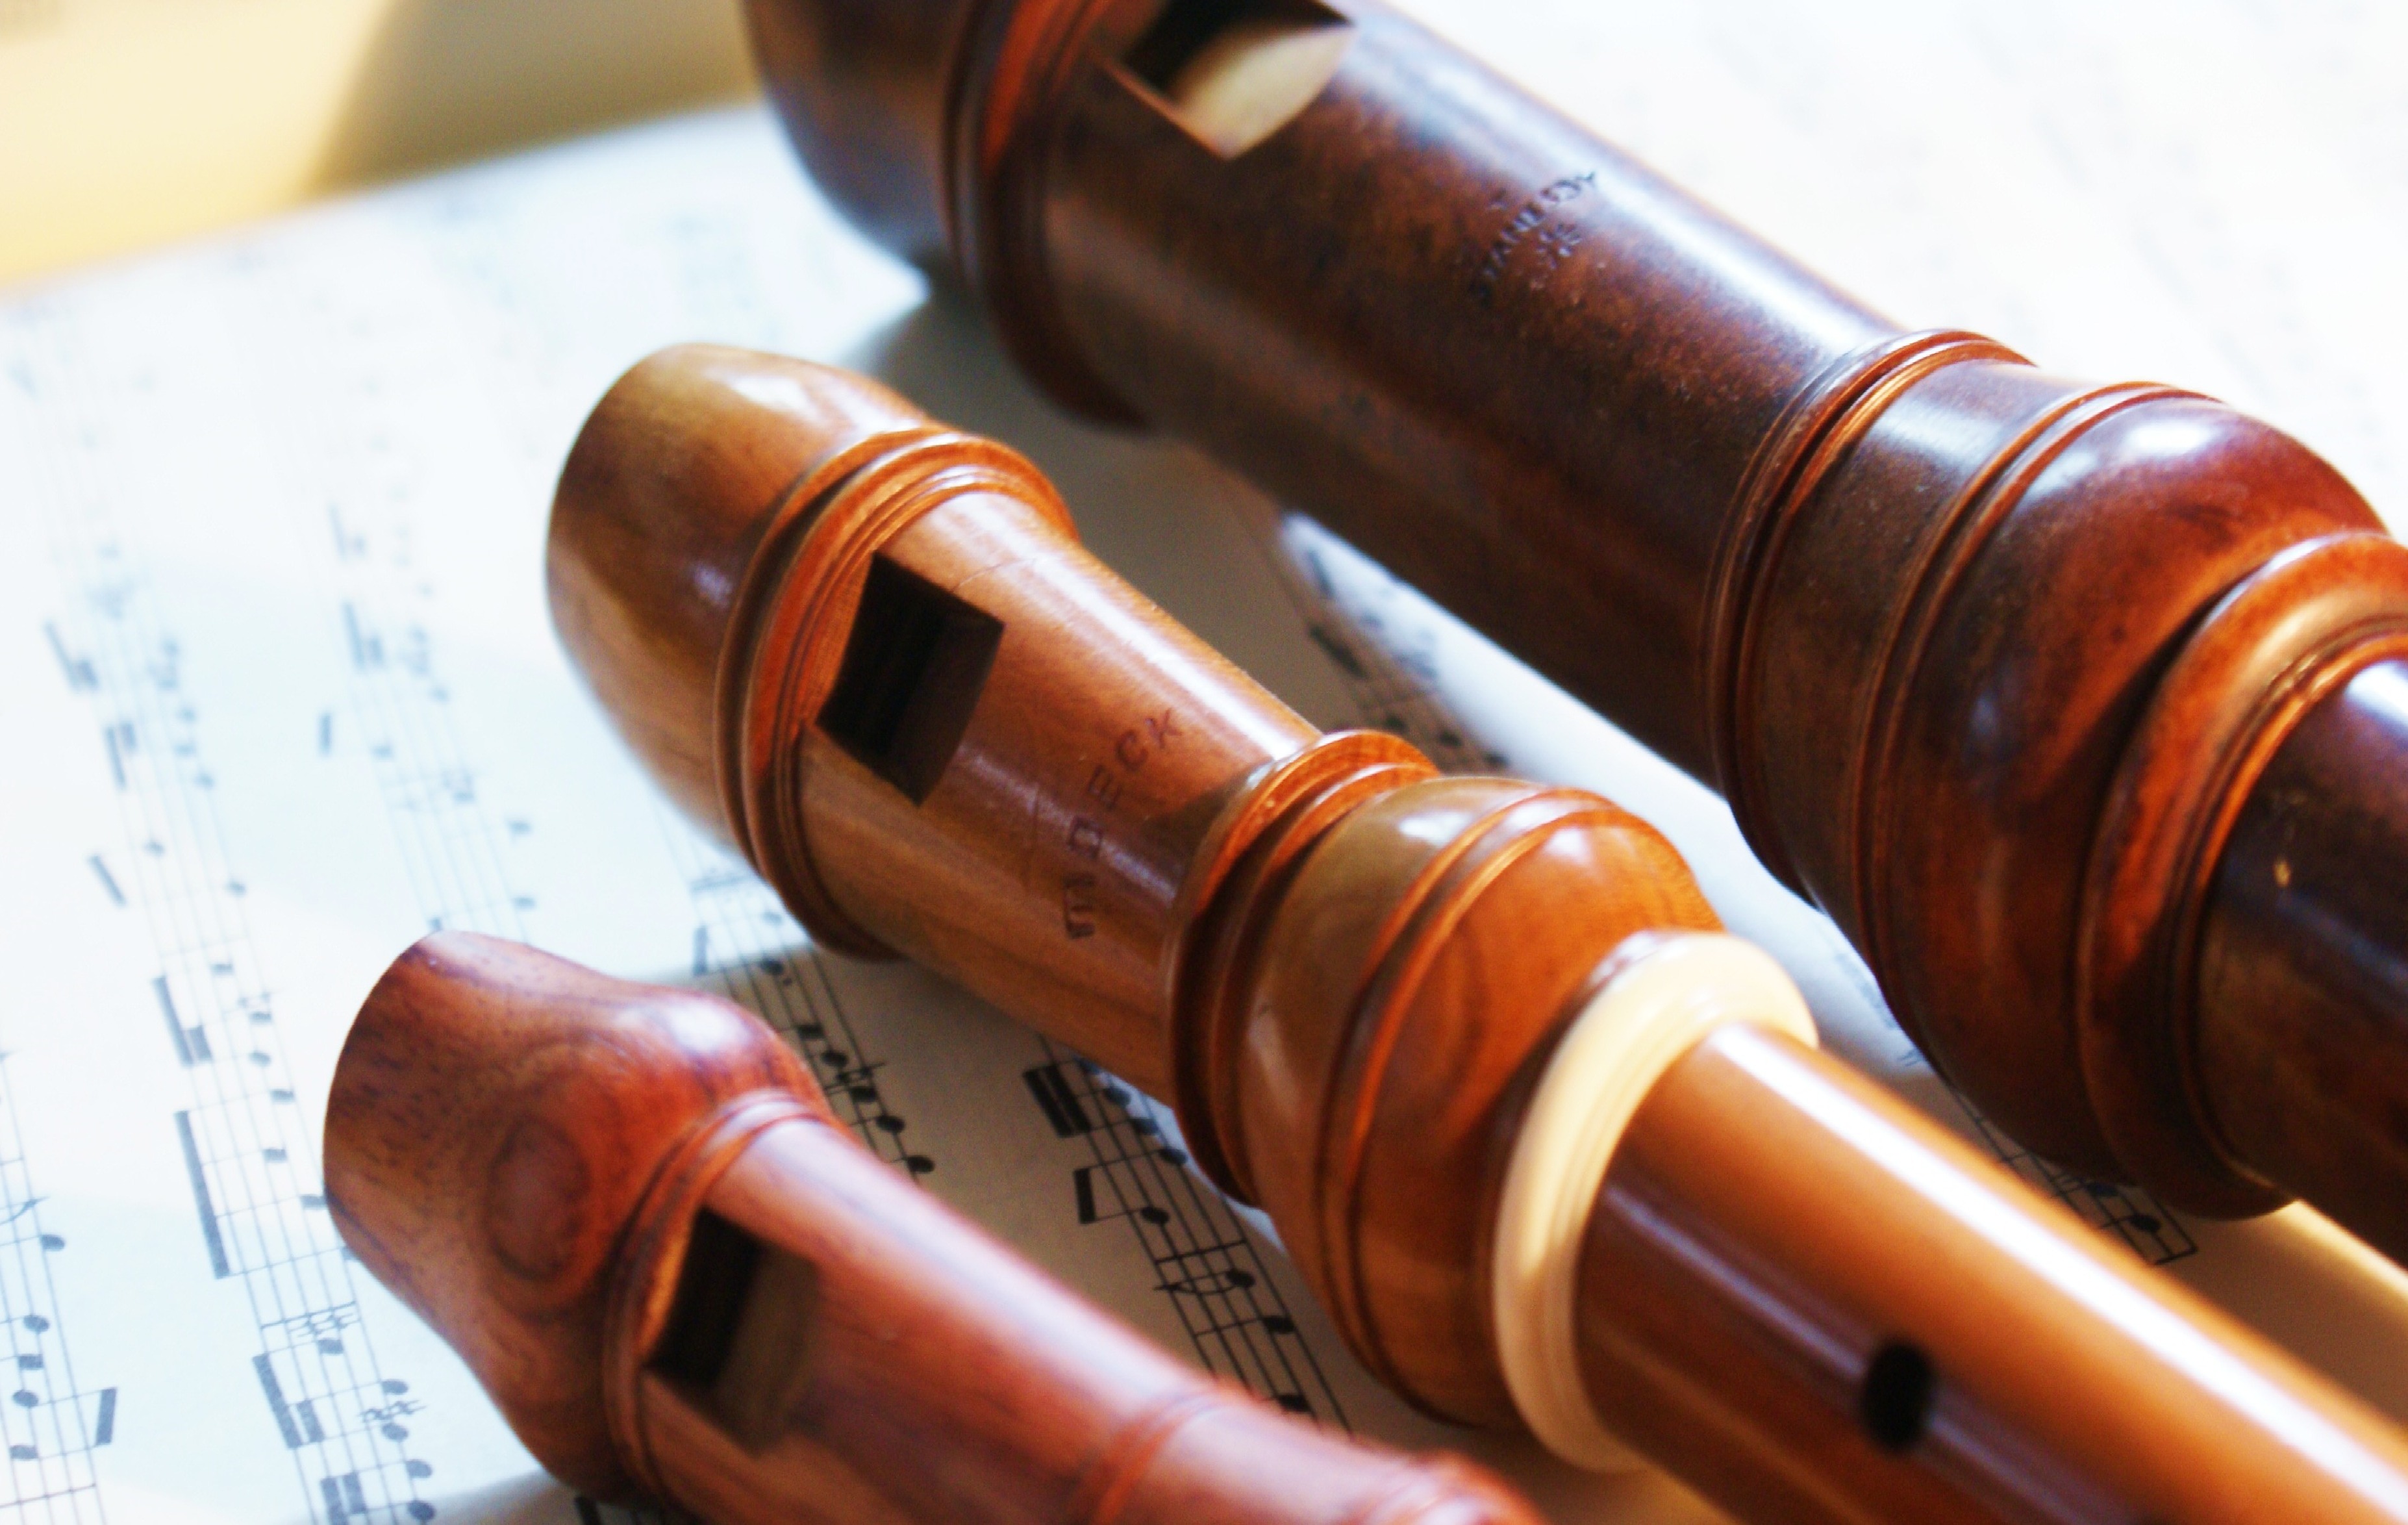
music, musical instrument, violin, recorder, classic, flute, baroque, wooden flute, musical instruments and teachers, whistle, firearm, man made object, string instrument, bowed string instrument, gun accessory, woodwind instrument